Old Town Road

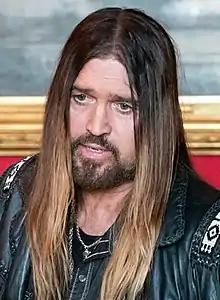
Assisted by a remix featuring Billy Ray Cyrus (pictured), "Old Town Road" charted at number one on the "Billboard" Hot 100 for a record-setting nineteen weeks.

In the United States, the original version of "Old Town Road" reached number one on the "Billboard" Hot 100 in the week ending April 13, 2019; at one minute and 53 seconds in length, it became the shortest number-one single since "I'm Henry VIII, I Am" by Herman's Hermits in 1965 and the fifth-shortest in the history of the chart. In the following week, it and the newly released remix featuring Billy Ray Cyrus received a combined 143 million streams, surpassing Drake's "In My Feelings", which in the previous year had amassed 116.2 million in the same period, as the song with the highest single-week streaming figure in the country. This song also became Cyrus's biggest hit in the U.S. since "Achy Breaky Heart" peaked at number four on the "Billboard" Hot 100 27 years prior. "Old Town Road" continued to exceed 100 million streams in each of the eight following weeks, and in June 2019, was responsible for the three highest weekly U.S. streaming totals in the history of digital music, as well as nine of the eleven highest overall. In October 2019, "Old Town Road" became the fastest single in RIAA history to receive diamond certification in the United States. The certification, which is awarded to singles that attain national combined sales and streams of ten million units, was achieved by the song in its eleventh month of release. The single had sold 1.6 million digital copies in the United States by February 2020.